Río Bec

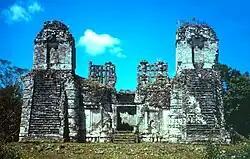
The main building of group Rio Bec B

Río Bec is a pre-Columbian Maya archaeological site located in what is now southern portion of the Mexican state of Campeche. The name also refers to an architectural style (Río Bec Style) that first appeared at Río Bec and subsequently spread to other nearby sites. The Río Bec Style is closely related to the Chenes architectural style found northwest of the Río Bec region.